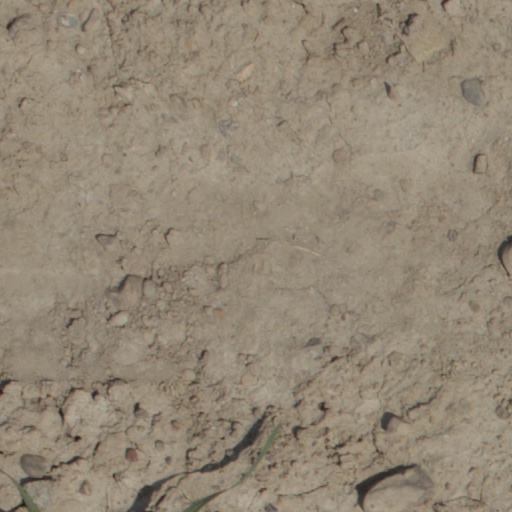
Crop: wheat